2011 Australian Open

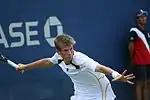
Filip Horansky won his first Junior Grand Slam title.

The first round witnessed Dimitri Bretting and Dennis Novak the fifth seeds and seventh seeds Luis Patiño and Filip Peliwo exit at the first hurdle. All the remaining seeds made it to the quarterfinals, where the number one seeds George Morgan and Mate Pavić who exited to the eighth seeds Mitchell Krueger and Karue Sell in a match tiebreak while second seeds Filip Horanský and Jiří Veselý knocked out sixth seeds Dominic Thiem and Matthias Wunner. Horansky and Vesely reached the final after defeating the fourth seeds Joris de Loore and Mate Delić who received a bye in the previous round in straight sets. While third seeds Ben Wagland and Andrew Whittington took care of Krueger and Sell in a match tiebreak. Horansky and Vesely triumphed in straight sets in the final over Wagland and Whttington.